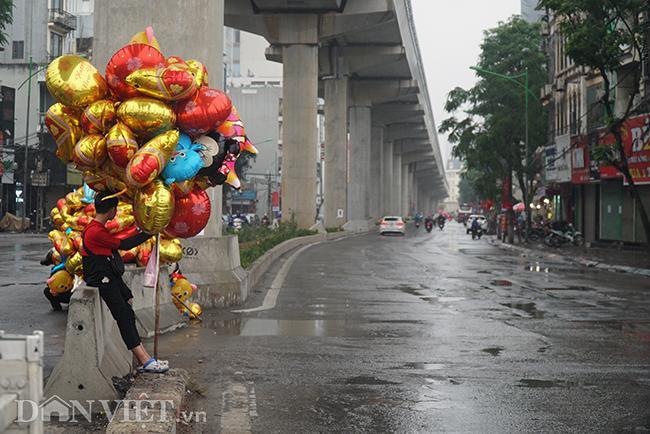
cậu bé này đang đứng bán bong bóng